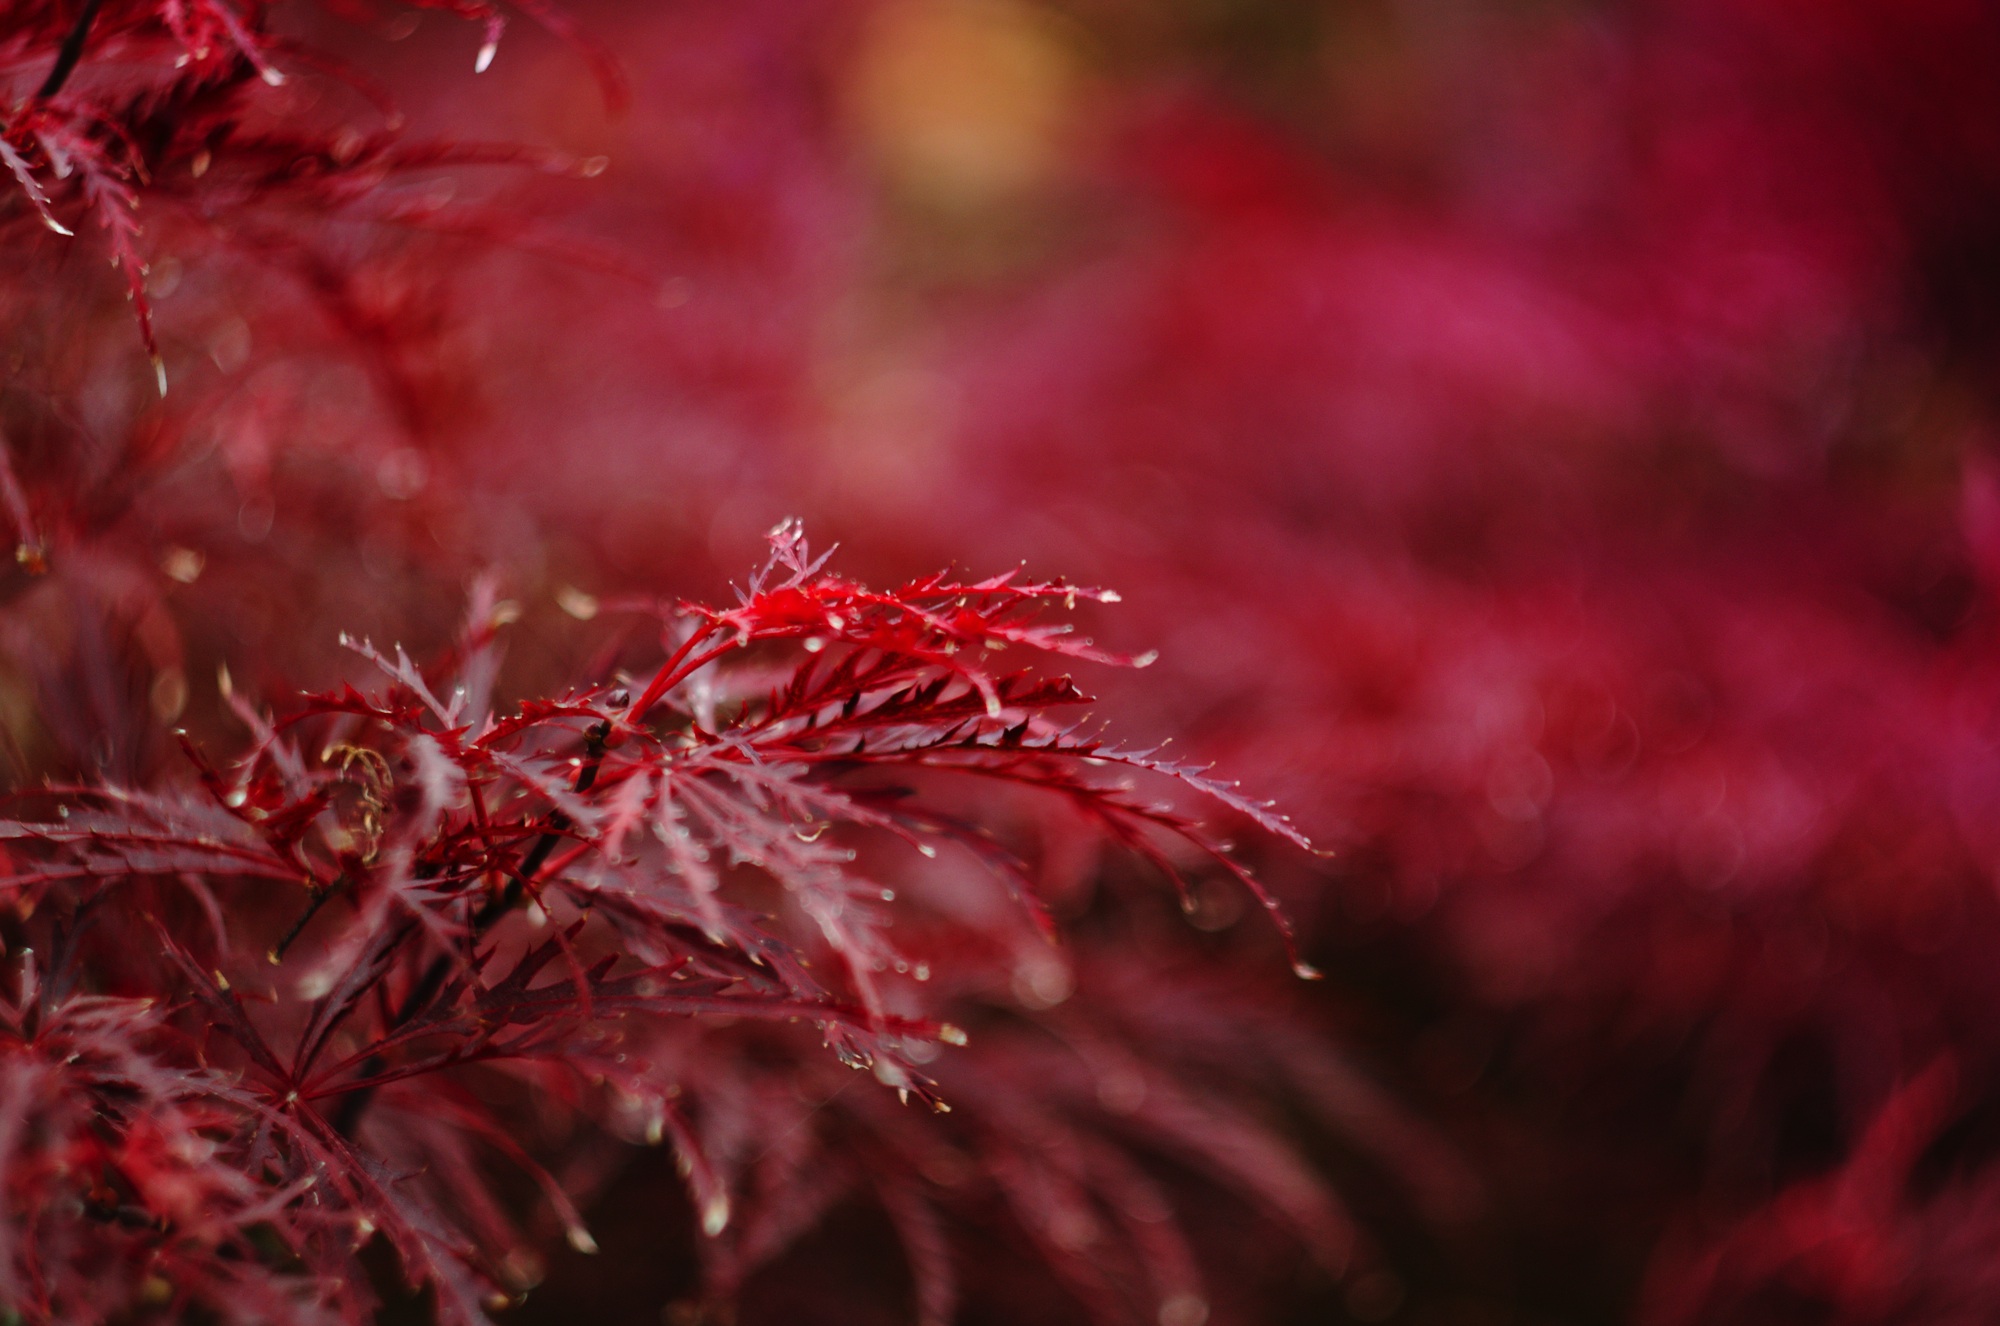
tree, nature, branch, plant, sunlight, leaf, flower, petal, frost, red, color, autumn, flora, season, maple tree, maple leaf, close up, shrub, macro photography, flowering plant, woody plant, land plant